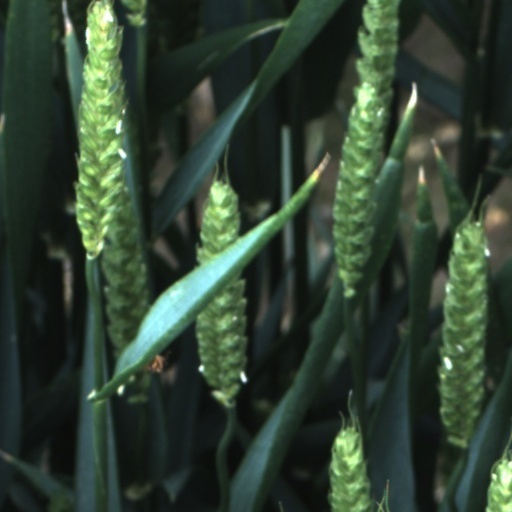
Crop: wheat